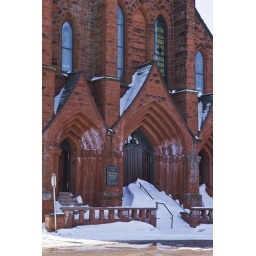
Heritage Center in Calumet, so much snow they only clear one side door in the winter